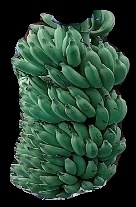
Variety: elakki-bale
Grade: grade1